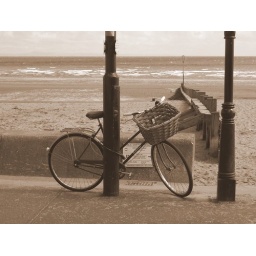
bike by beach